List of populated places in Bartın Province

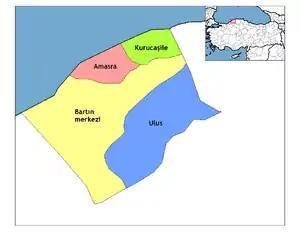
Bartın Province

Below is the list of populated places in Bartın Province, Turkey by the districts. In the following lists first place in each list is the administrative center of the district.